Skull

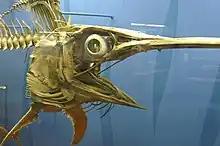
Skull of a swordfish

The skull of fish is formed from a series of only loosely connected bones. Lampreys and sharks only possess a cartilaginous endocranium, with both the upper jaw and the lower jaws being separate elements. Bony fishes have additional dermal bone, forming a more or less coherent skull roof in lungfish and holost fish. The lower jaw defines the chin.